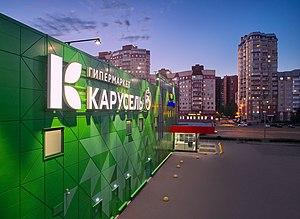
X5 Retail Group est l'un des principaux distributeurs russes multi-formats de produits alimentaires. Il gère plusieurs réseaux commerciaux: grandes surfaces «près de la maison» «Pyaterochka», supermarchés «Perekrestok» et hypermarchés «Carrousel».